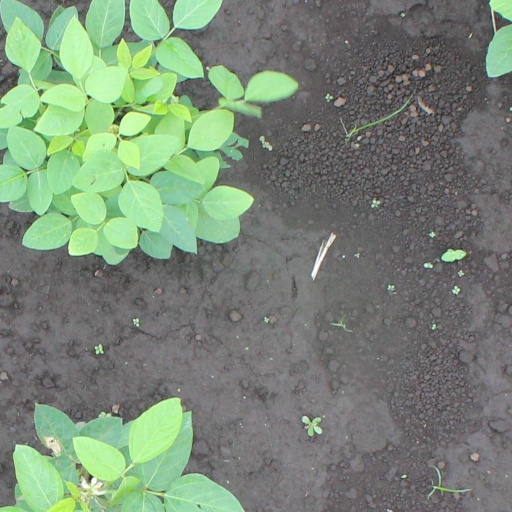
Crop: soybean